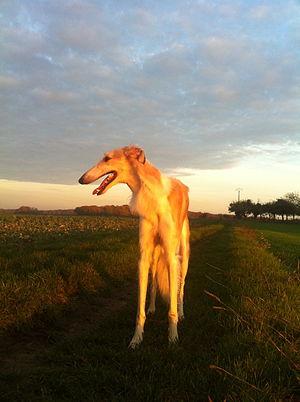
LEVRIER BARZOI BORZOI GREYHOUND IMG 3832 Ænglisc: BORZOI GREYHOUND IMG 3832